Mohawk–Hudson convergence

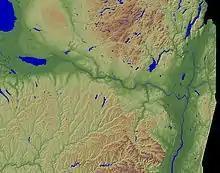
Land relief map showing the convergence of the Mohawk (west–east) and Hudson (north–south) river valleys

Mohawk–Hudson convergence (MHC) is a mesoscale meteorology phenomenon occurring over the Capital District region of upstate New York, United States. The small convergence zone forms within specific weather conditions sometimes found in the wake of extratropical cyclones shifting east of the area. Given air pressure decreasing with both longitude and latitude, as well as weak synoptic low-level flow, winds are channeled east along the Mohawk Valley and south through the Hudson Valley, converging over Albany. With sufficient moisture in the lower atmosphere, a localized area of precipitation may form where the valleys meet, extending for several miles around Albany. The process manifests primarily in the lowest of the atmosphere.